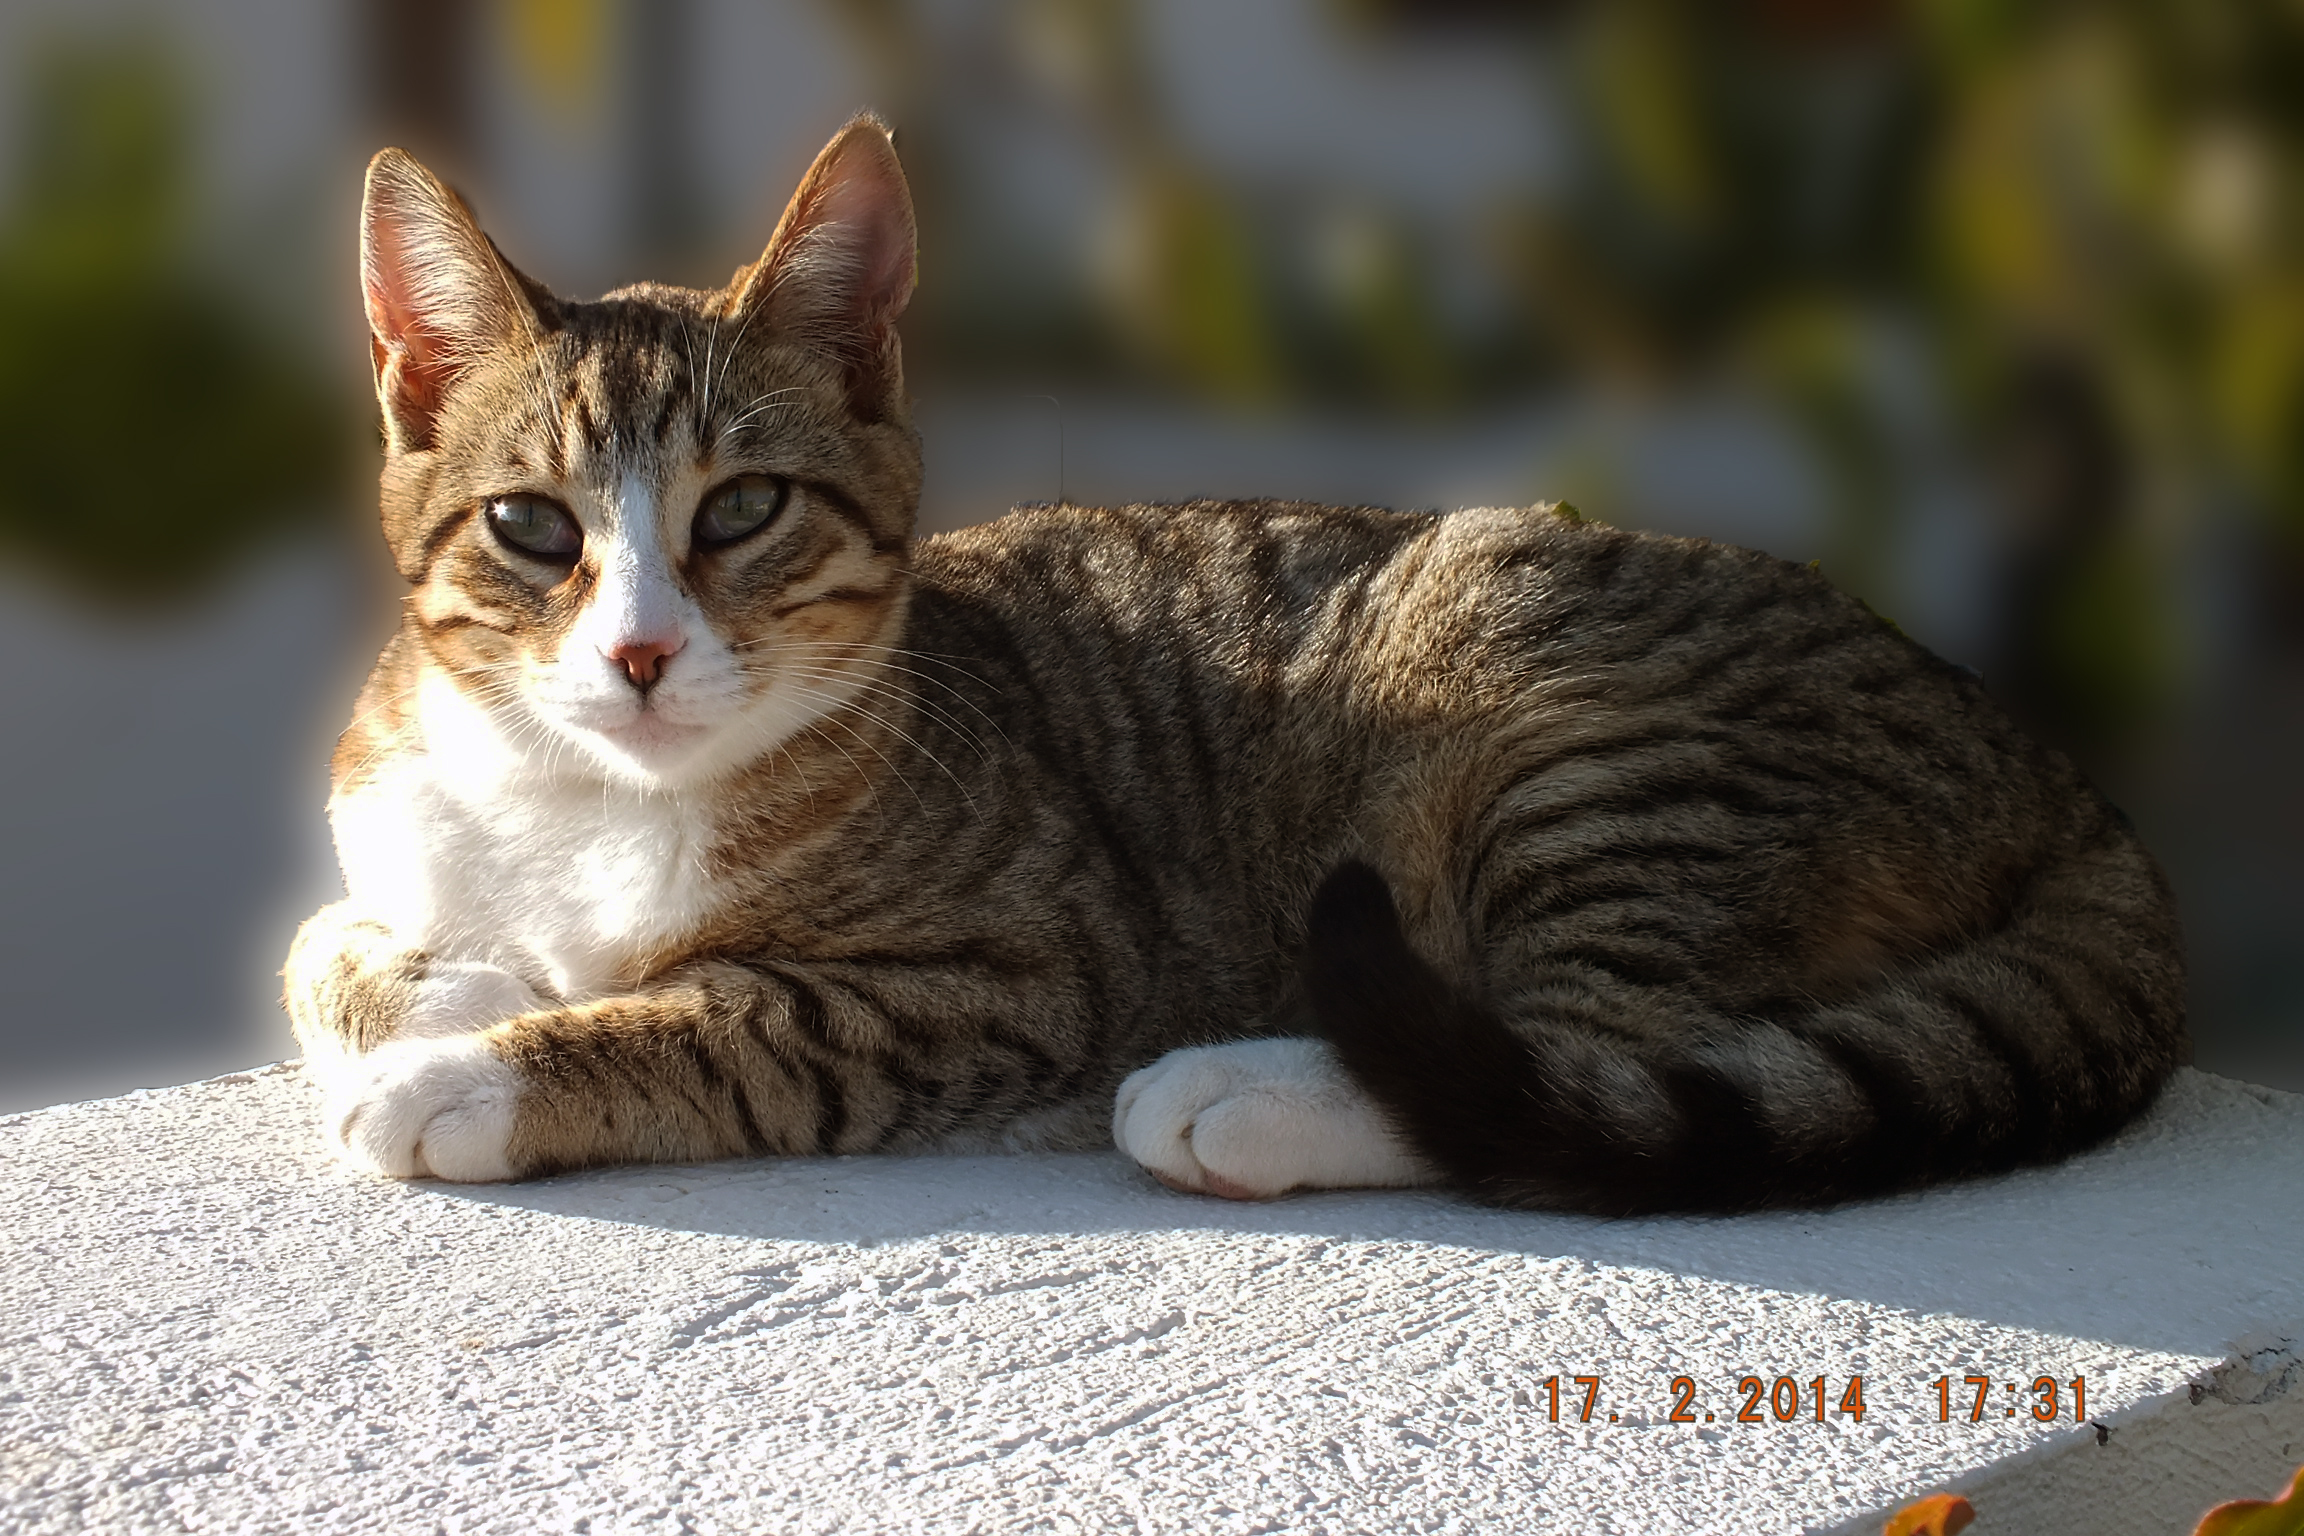
cat, dragon li, fauna, mammal, whiskers, small to medium sized cats, tabby cat, cat like mammal, european shorthair, domestic short haired cat, california spangled, american wirehair, aegean cat, pixie bob, fur, snout, toyger, wild cat, australian mist, kitten, asian